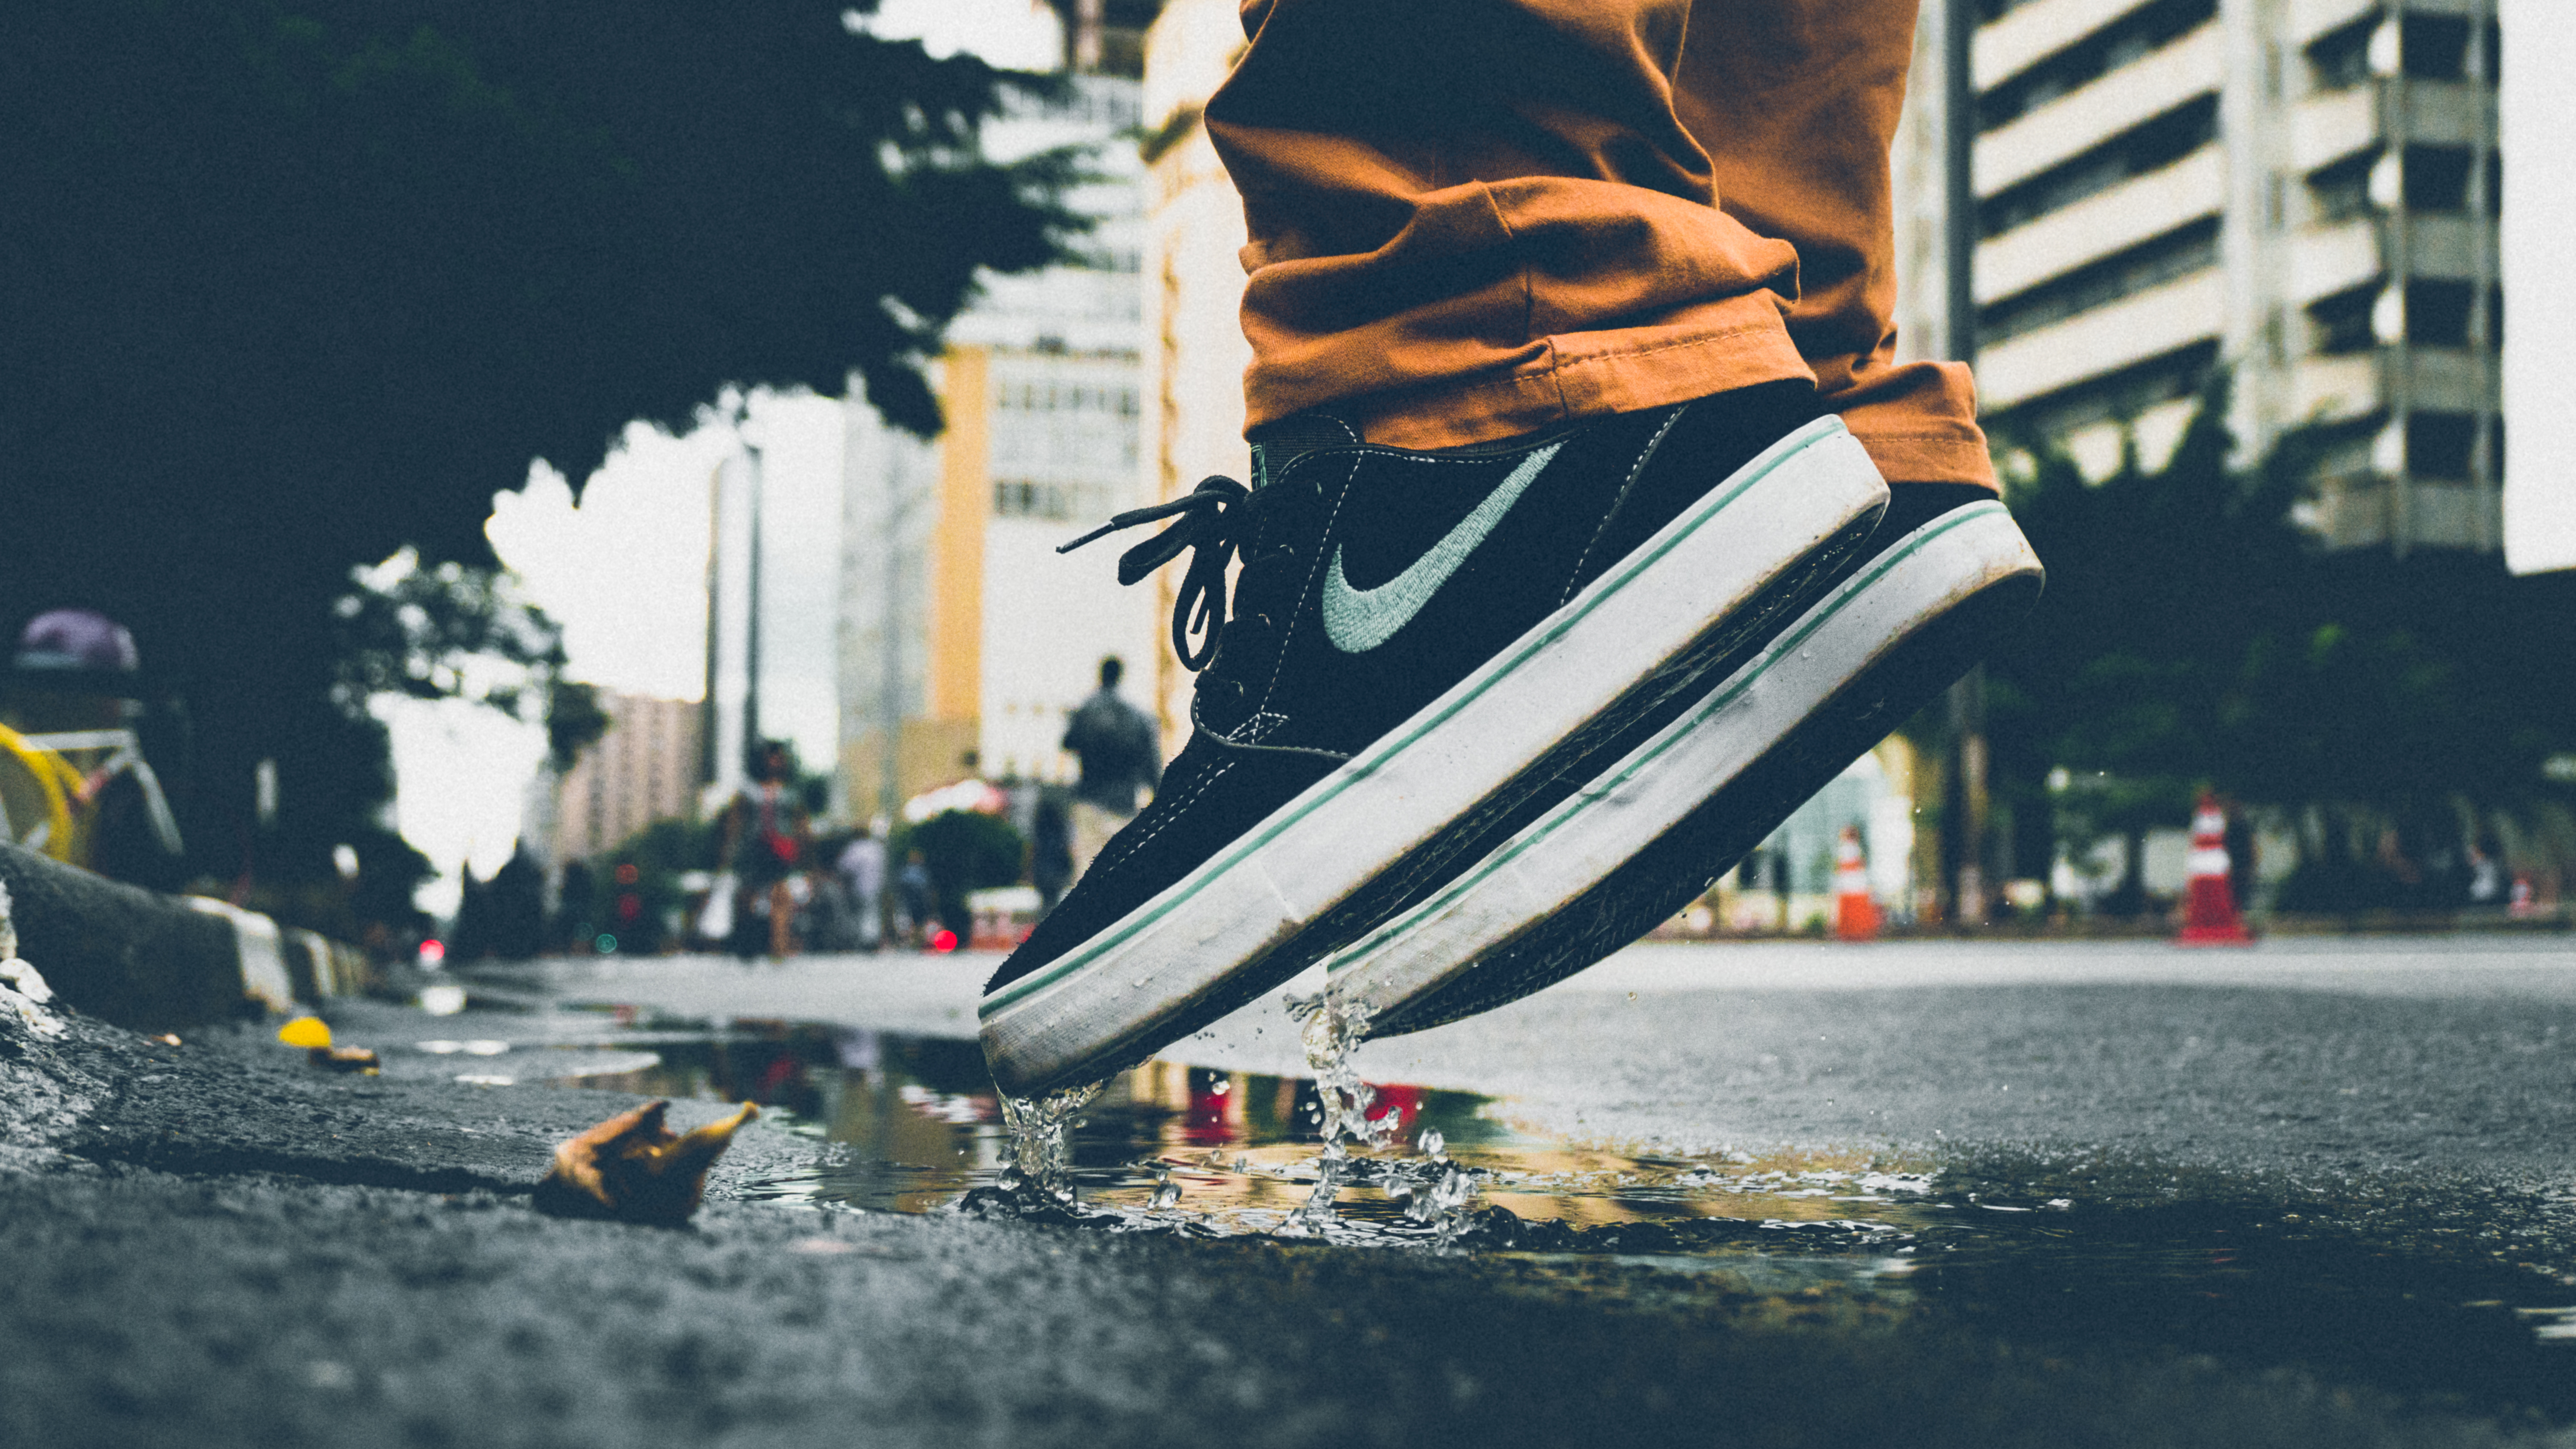
water, person, road, street, building, city, urban, travel, recreation, motion, reflection, puddle, action, nike, extreme sport, leisure, outdoors, sports, sneakers, footwear, levitate, boardsport, jumpshot